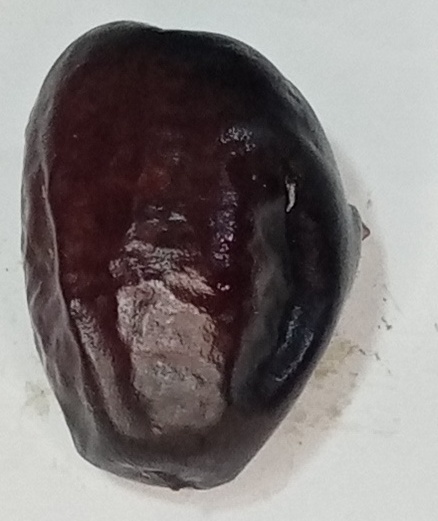
Variety: kupro
Size: large
Grade: grade-3